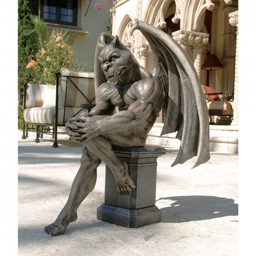
gargoyle to watch over my garden .